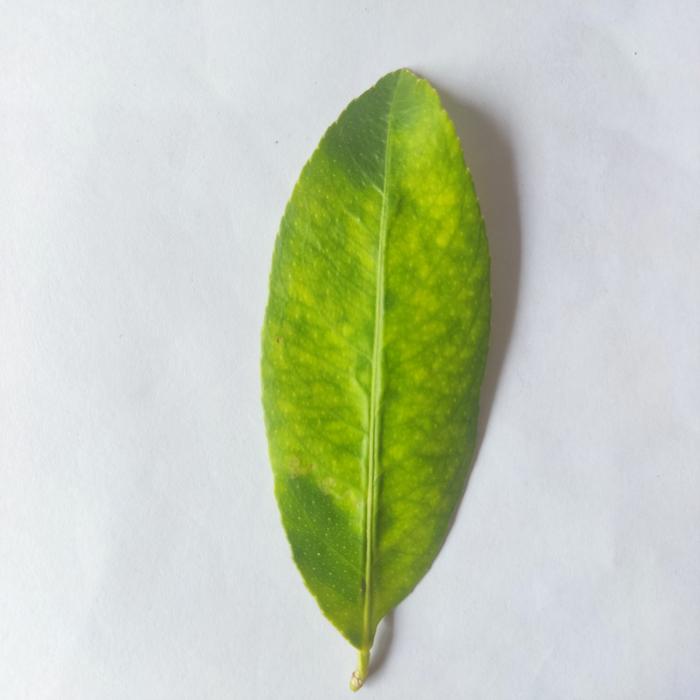
Crop: Lemon
Leaf condition: Citrus